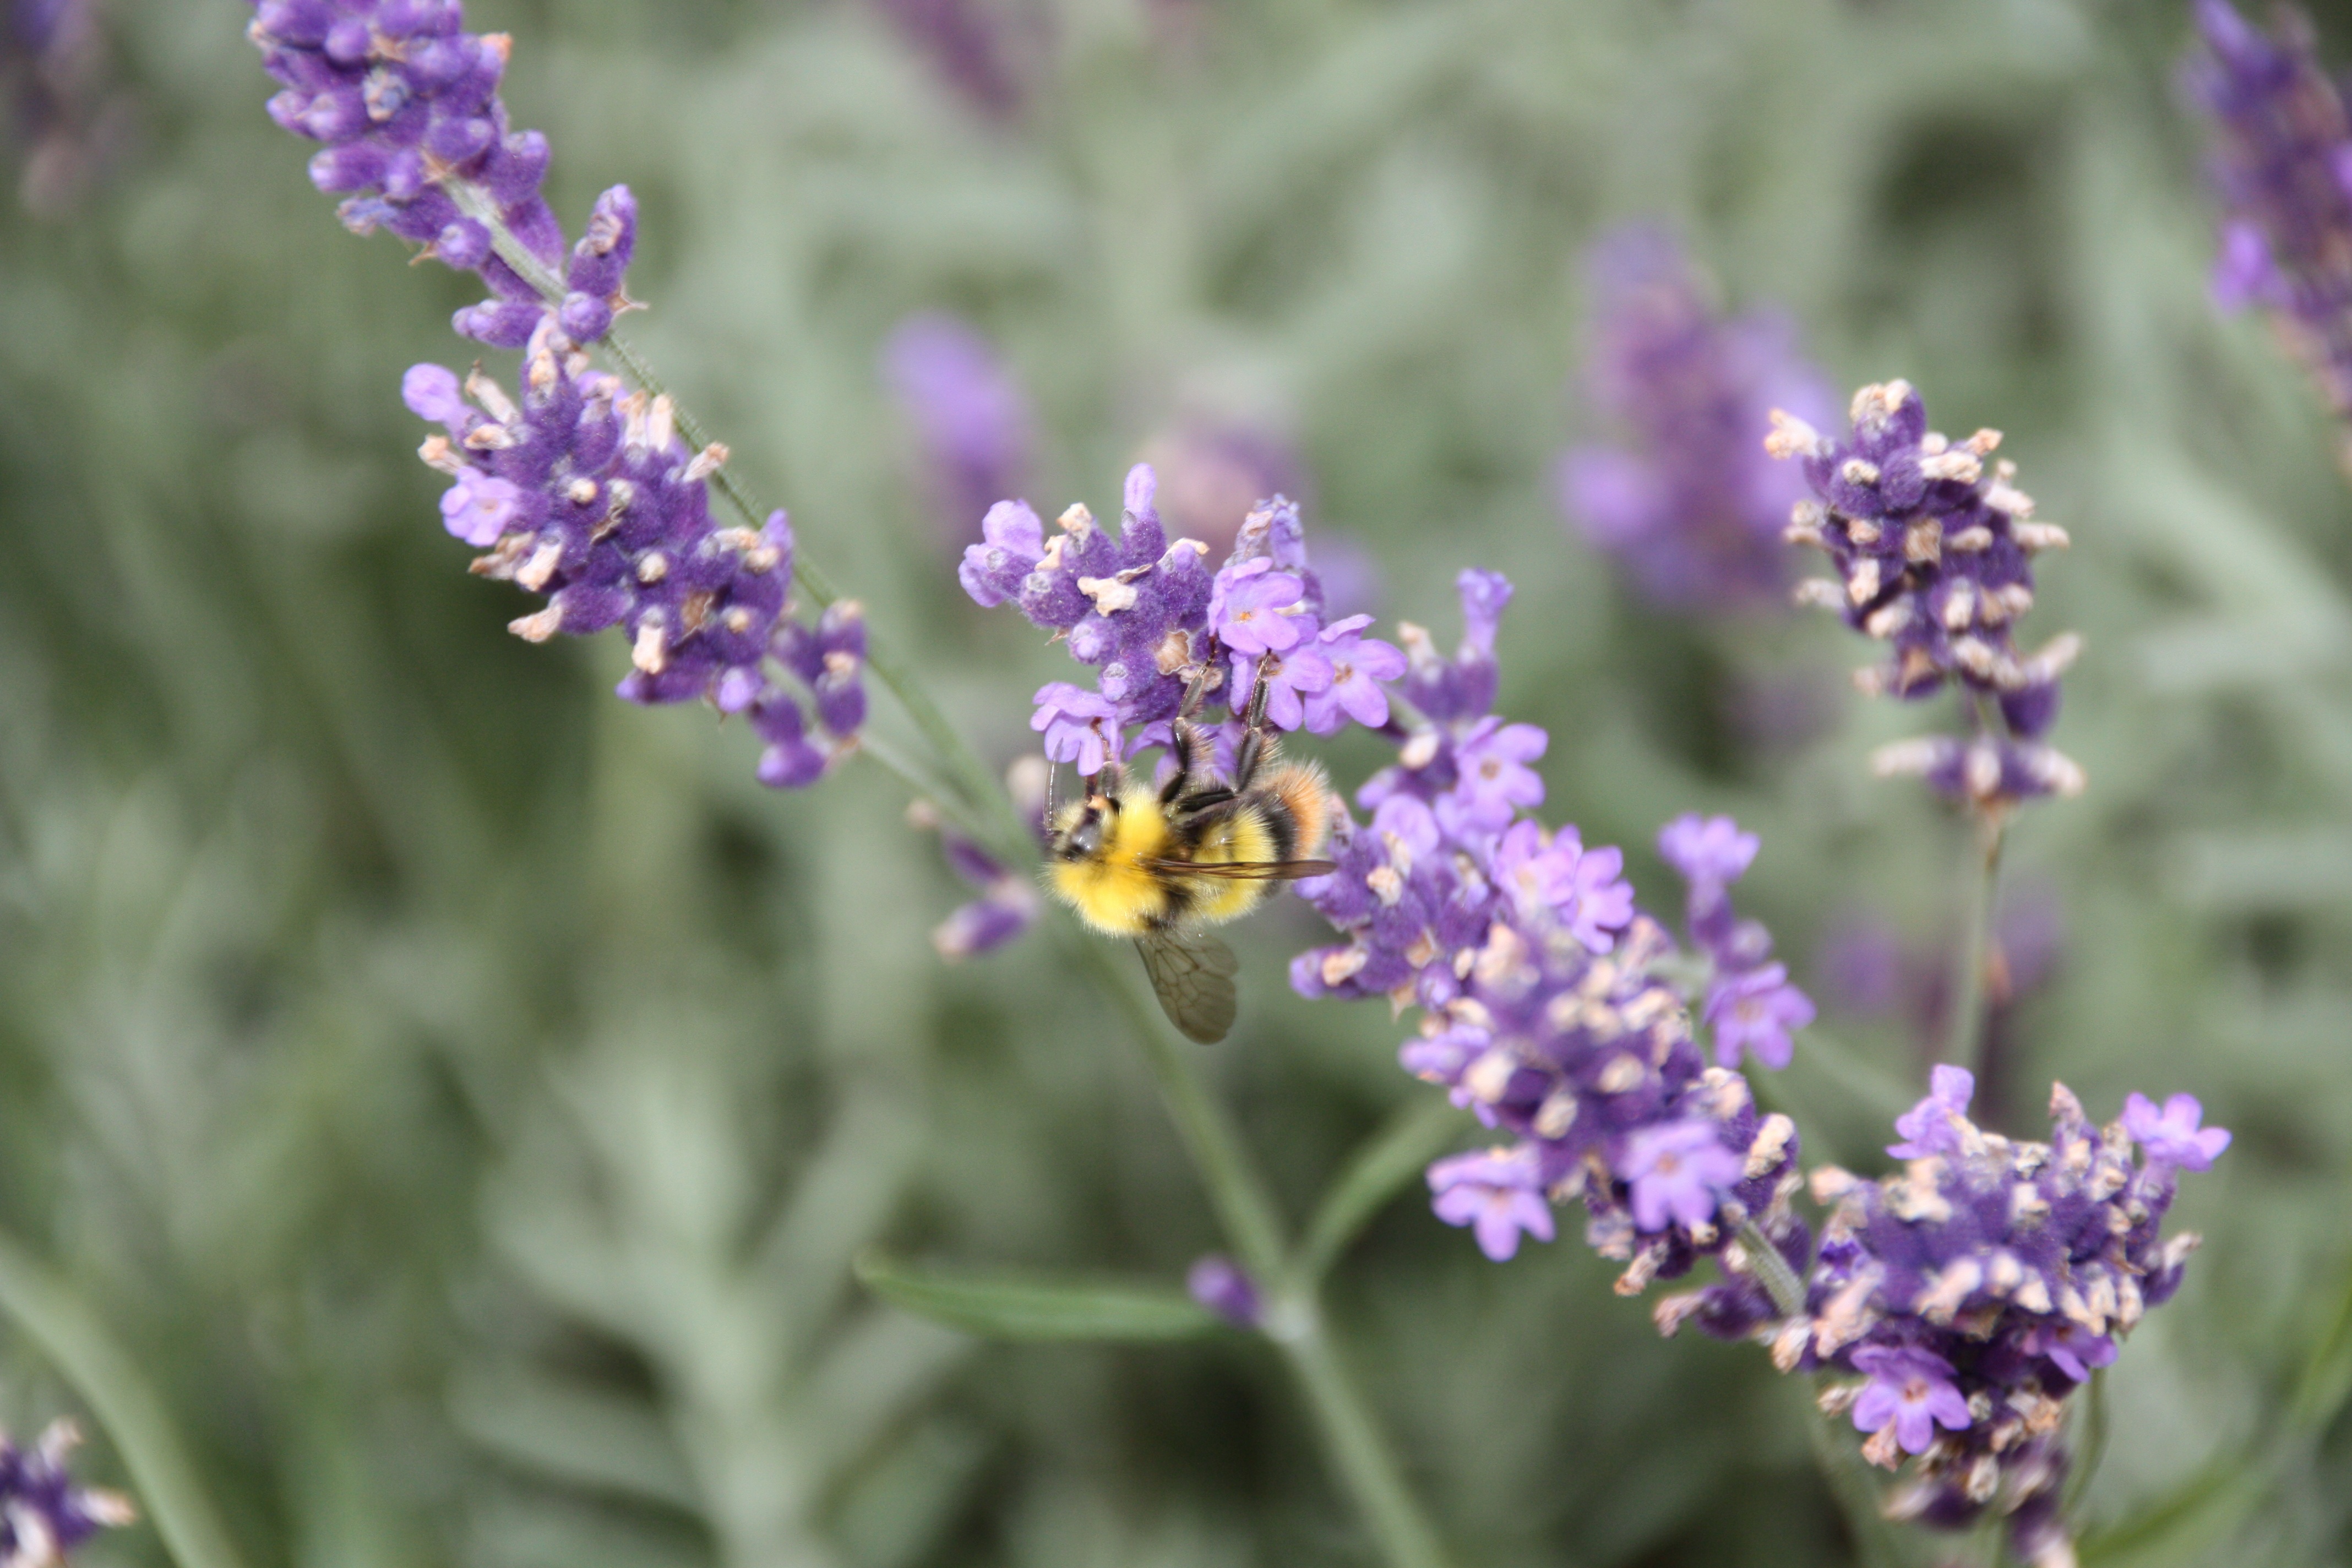
nature, plant, flower, purple, herb, insect, botany, flora, lavender, wildflower, flowers, bee, hummel, flowering plant, annual plant, land plant, english lavender, french lavender, lavander